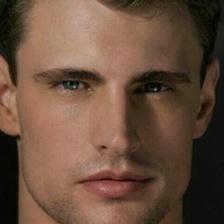
Label: faces